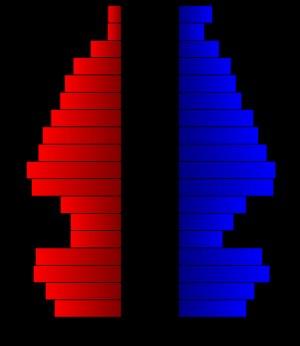
Le comté de Clay, en anglais : Clay County, est un comté situé au nord-est de l'État du Texas aux États-Unis. Il est nommé en l'honneur de Henry Clay, homme d'État américain. Fondé le 24 décembre 1857, son siège de comté est la ville de Henrietta. Selon le recensement de 2010, sa population est de 10 752 habitants. Le comté a une superficie de 2 891 km², dont 2 843 km² est de terre.